Azamat Gurfov

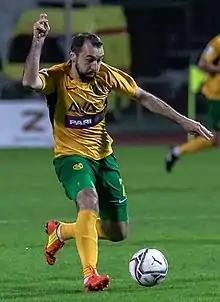
Gurfov with Kuban Krasnodar in 2022

Azamat Umarbiyevich Gurfov (born 27 February 1994) is a Russian football player.